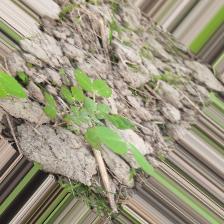
Label: Powdery Mildew